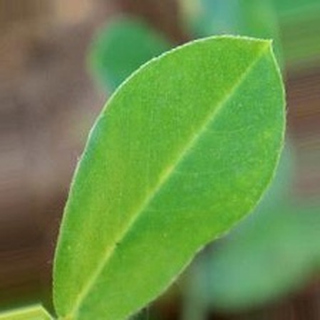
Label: healthy_groundnut